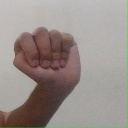
अक्षर: ठ